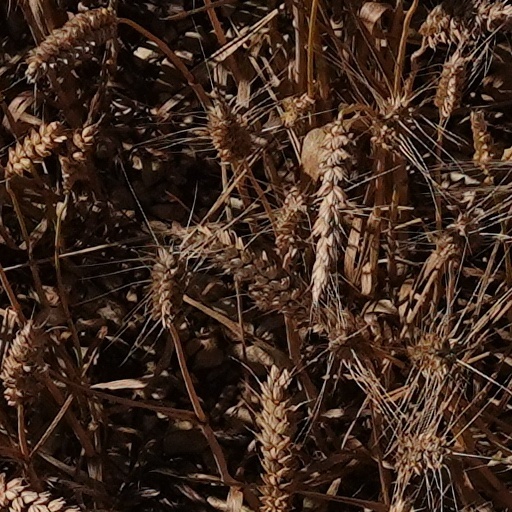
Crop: wheat